Gerda Alexander

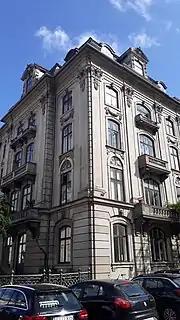

Through her early experiences, Gerda Alexander got in touch with the development of the modern dance in Germany. She performed in the local theatre in Wuppertal (at that time, known as the Vereinigten Stadttheatern Barmen-Elberfeld) and in international congresses through the country in the 1920s (e.g. GESOLEI). In later interviews and remembrances, Gerda Alexander referred to personalities as Rudolf Laban, Mary Wigman, Elsa Gindler, Heinrich Jacoby, Bess Mensendieck, Loheland school (Louise Langgaard e Hedwig von Rohden) and Anna Herrmann, and highlighted how the observation of their students were important on the development of her work.